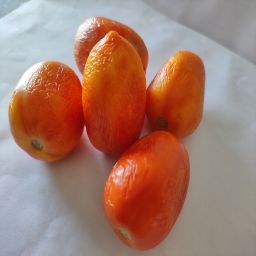
Crop: Tomato
Quality: Old